Fieseler Fi 156 Storch

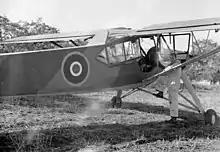
Air Vice Marshal Harry Broadhurst and his "Storch", Italy, 1943

The "Storch" was extensively operated by the "Luftwaffe". Several reconnaissance units operated the type, such as Aufklärungsgruppe 14 and Aufklärungsgruppe 21. Furthermore, each Geschwader was provided with at least one, if not multiple, Fi 156s. Numerous high ranking German officials, particularly members of the General Staff, had their own Fi 156s, including Field Marshals Albert Kesselring and Erwin Rommel.